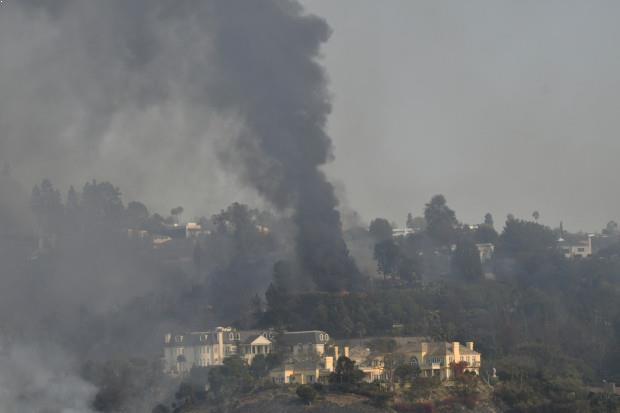
Fire: no
Smoke: yes